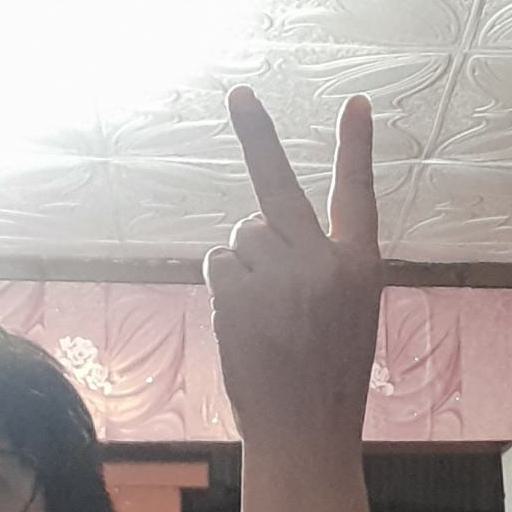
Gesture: peace_inverted